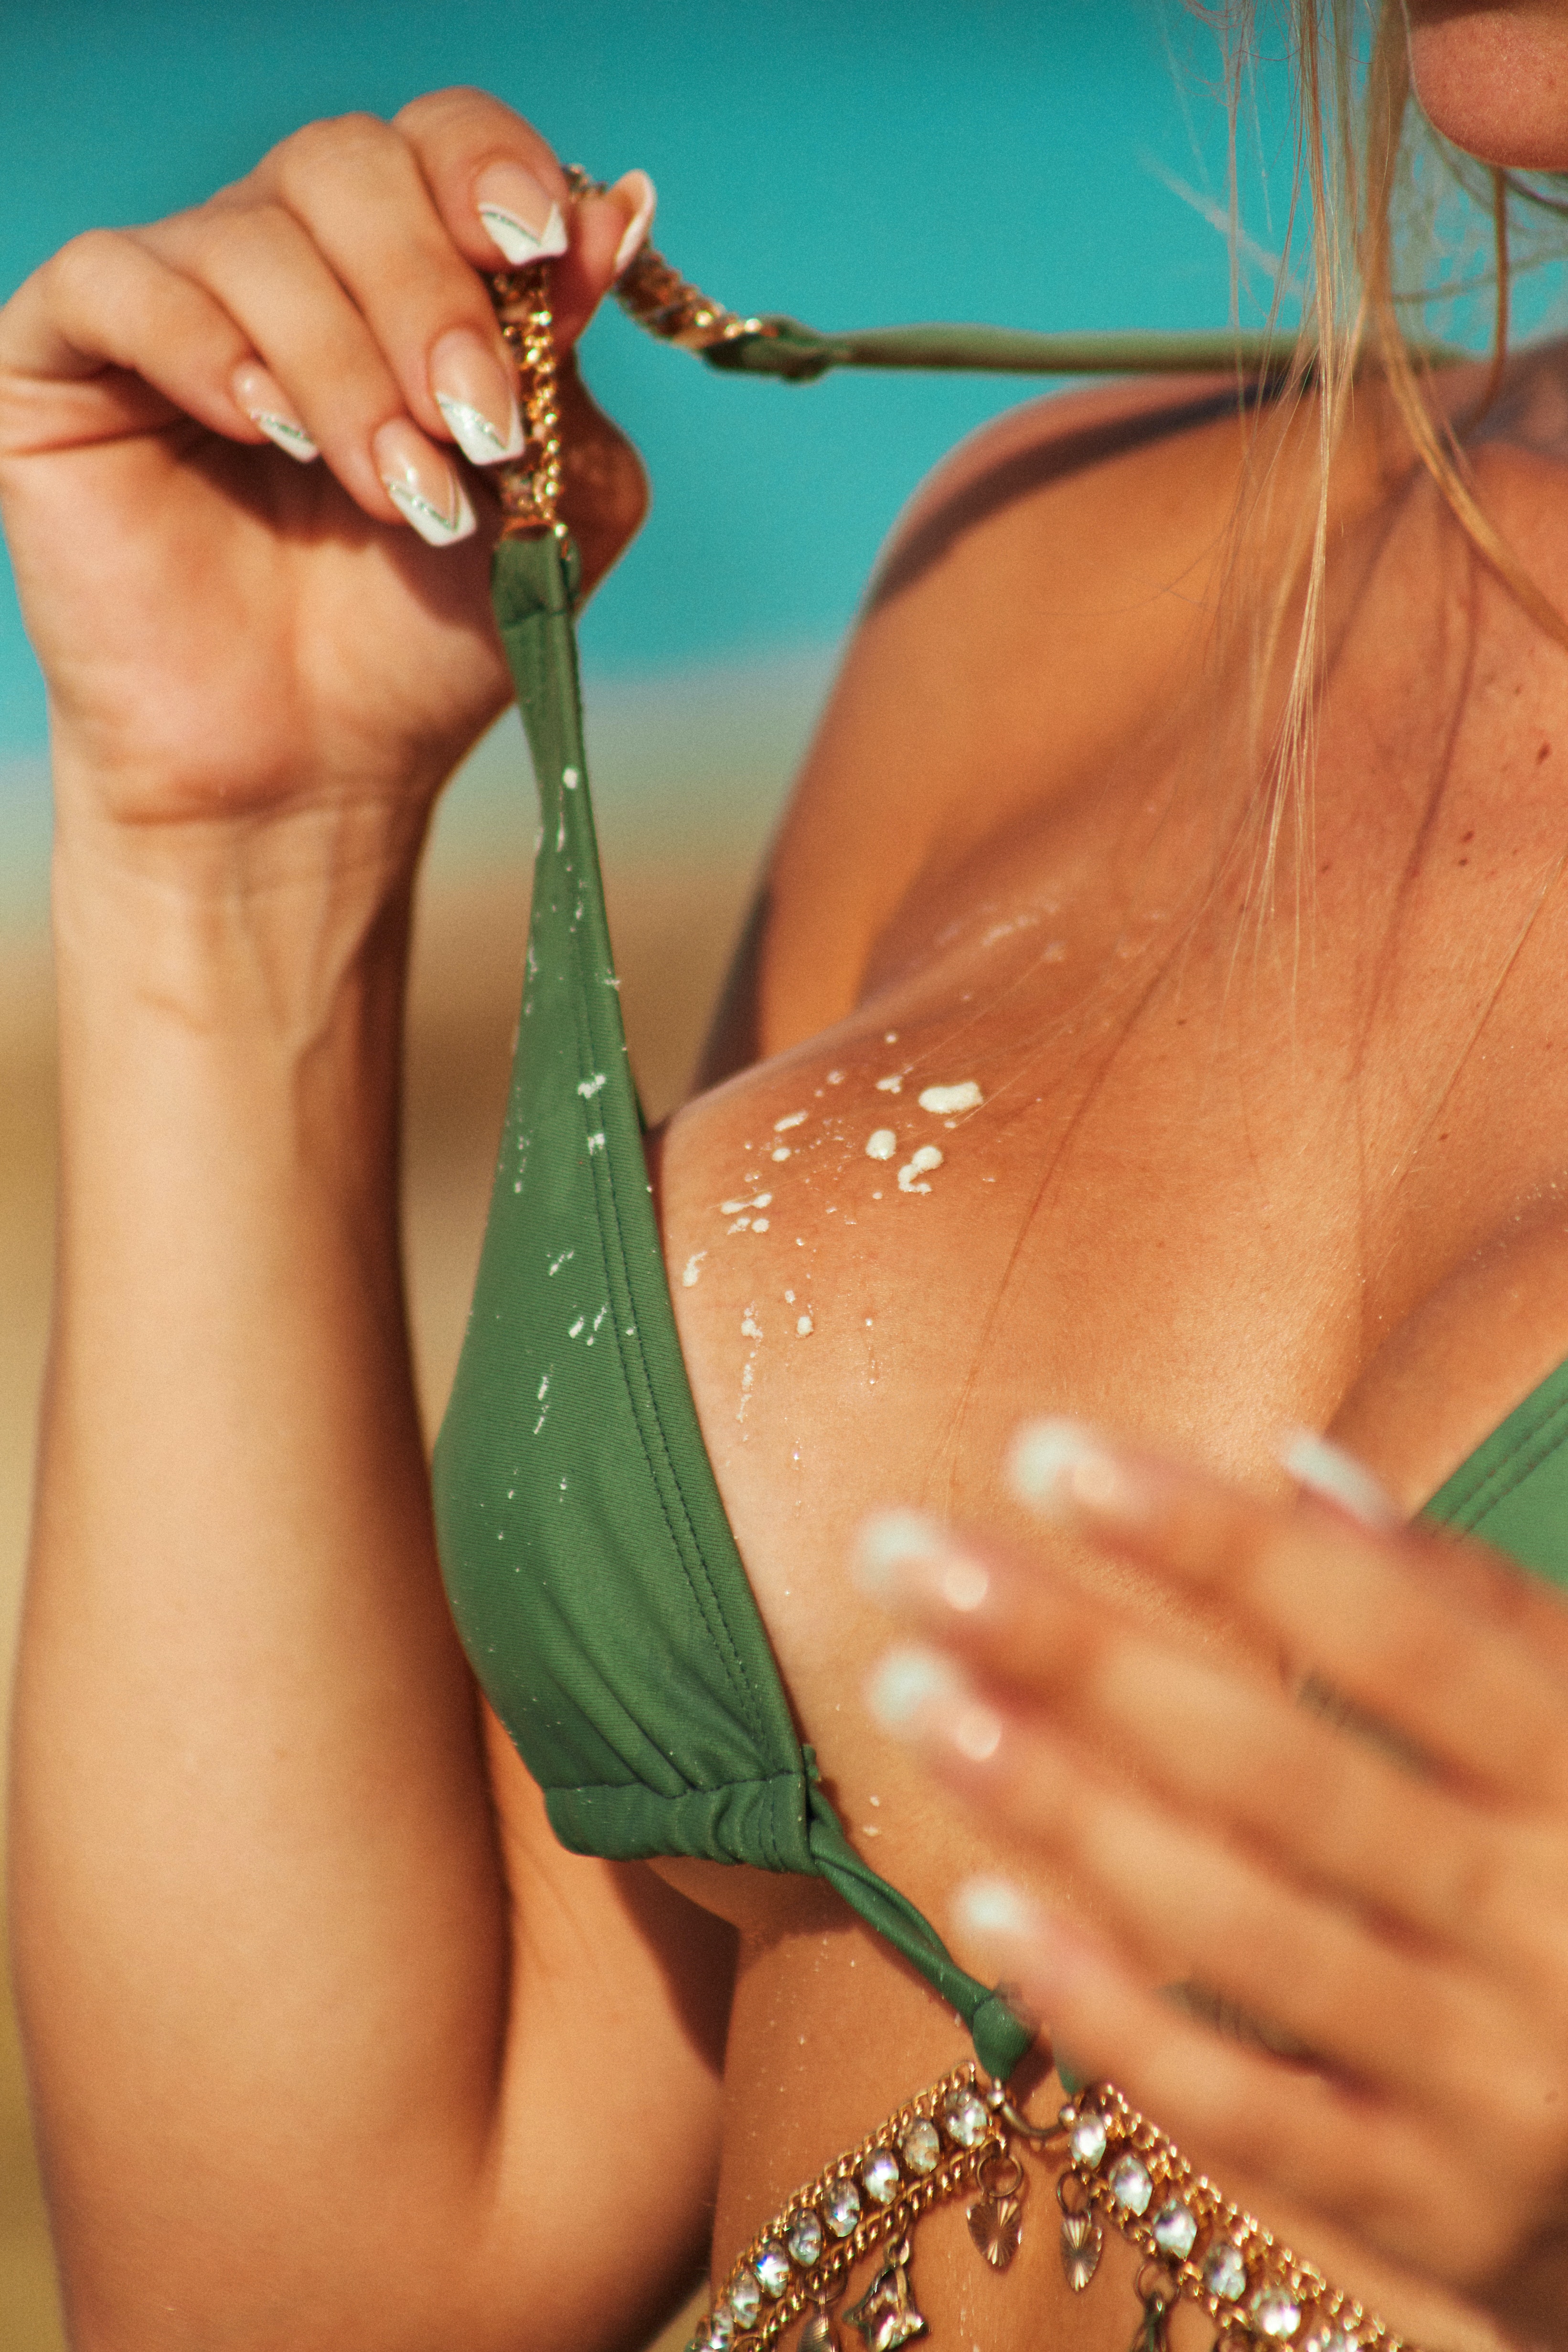
woman, joint, skin, hand, arm, liquid, muscle, fluid, organism, finger, sunglasses, thumb, gesture, nail, spa, eyewear, eyelash, aqua, wrist, chest, black hair, service, jewellery, human leg, body jewelry, close up, bracelet, pattern, event, fashion accessory, elbow, massage, abdomen, flesh, Medical procedure, peach, thigh, foot, medical, glass, nail care, manicure, medical equipment, photography